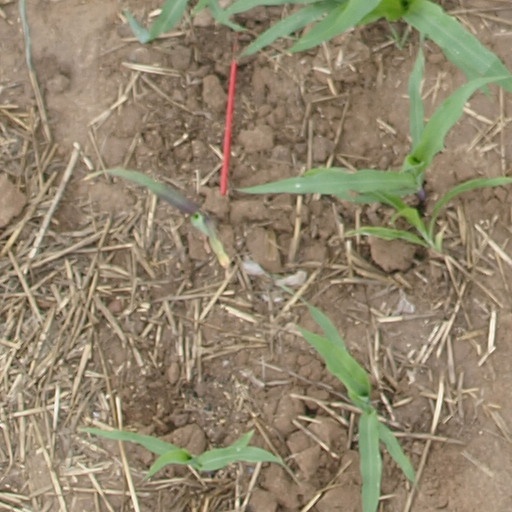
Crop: maize; corn